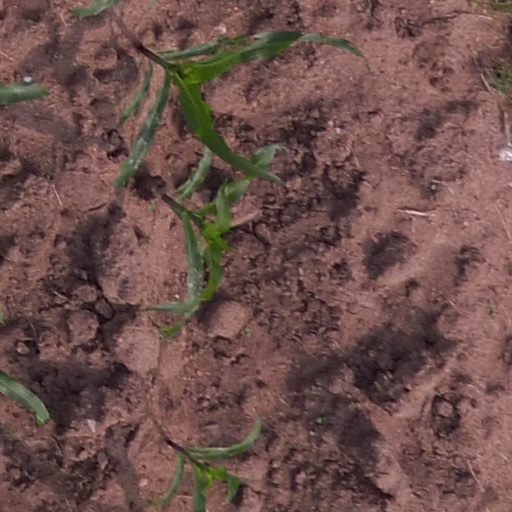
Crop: maize; corn